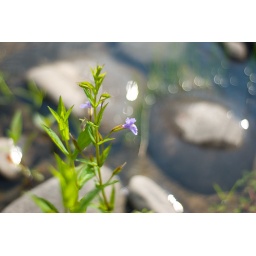
flower by the river